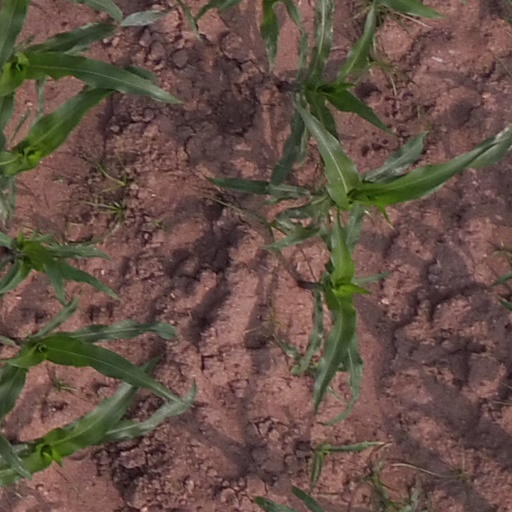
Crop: maize; corn